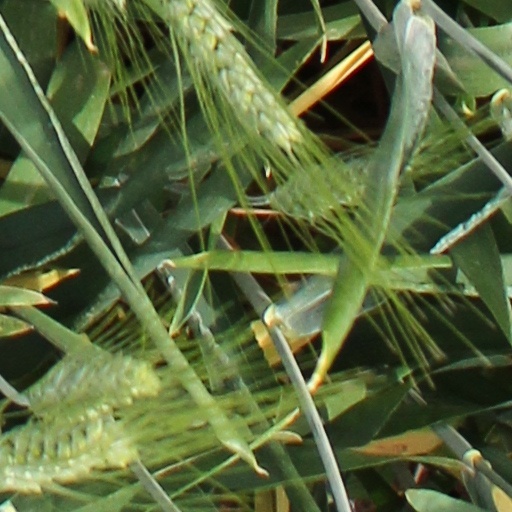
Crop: wheat